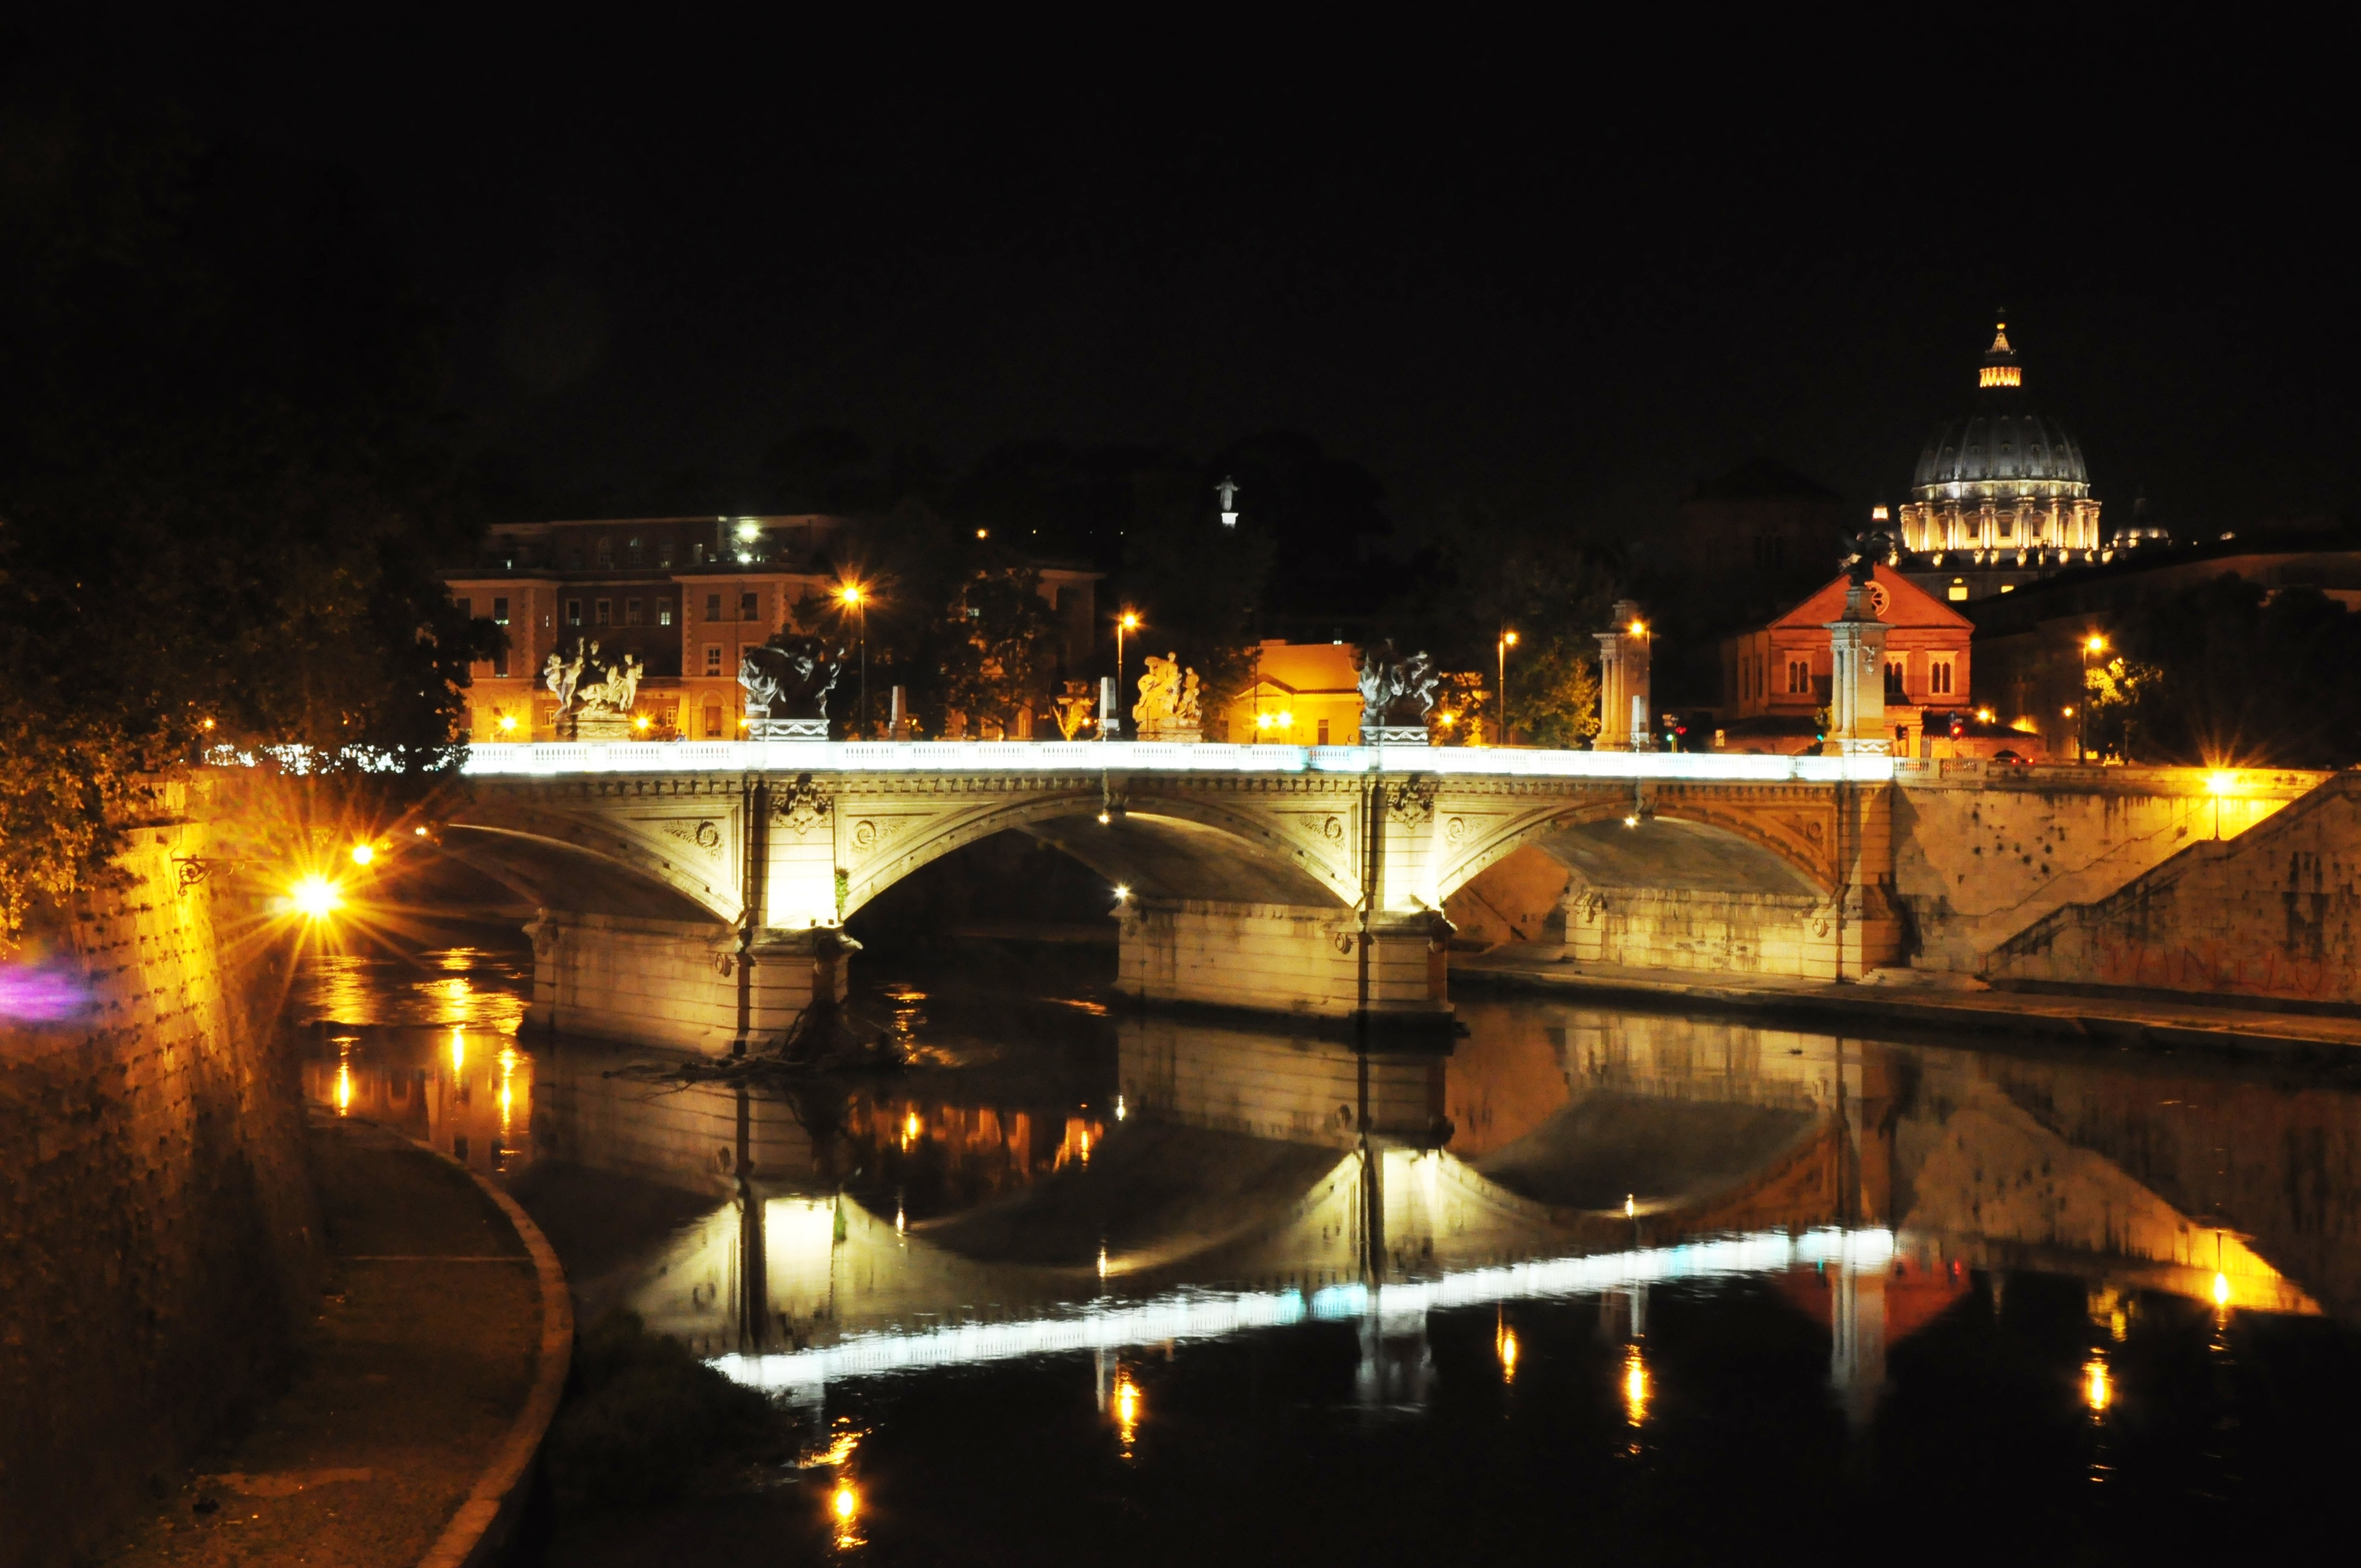
light, bridge, night, cityscape, dusk, evening, reflection, darkness, rome, tiber, san pietro